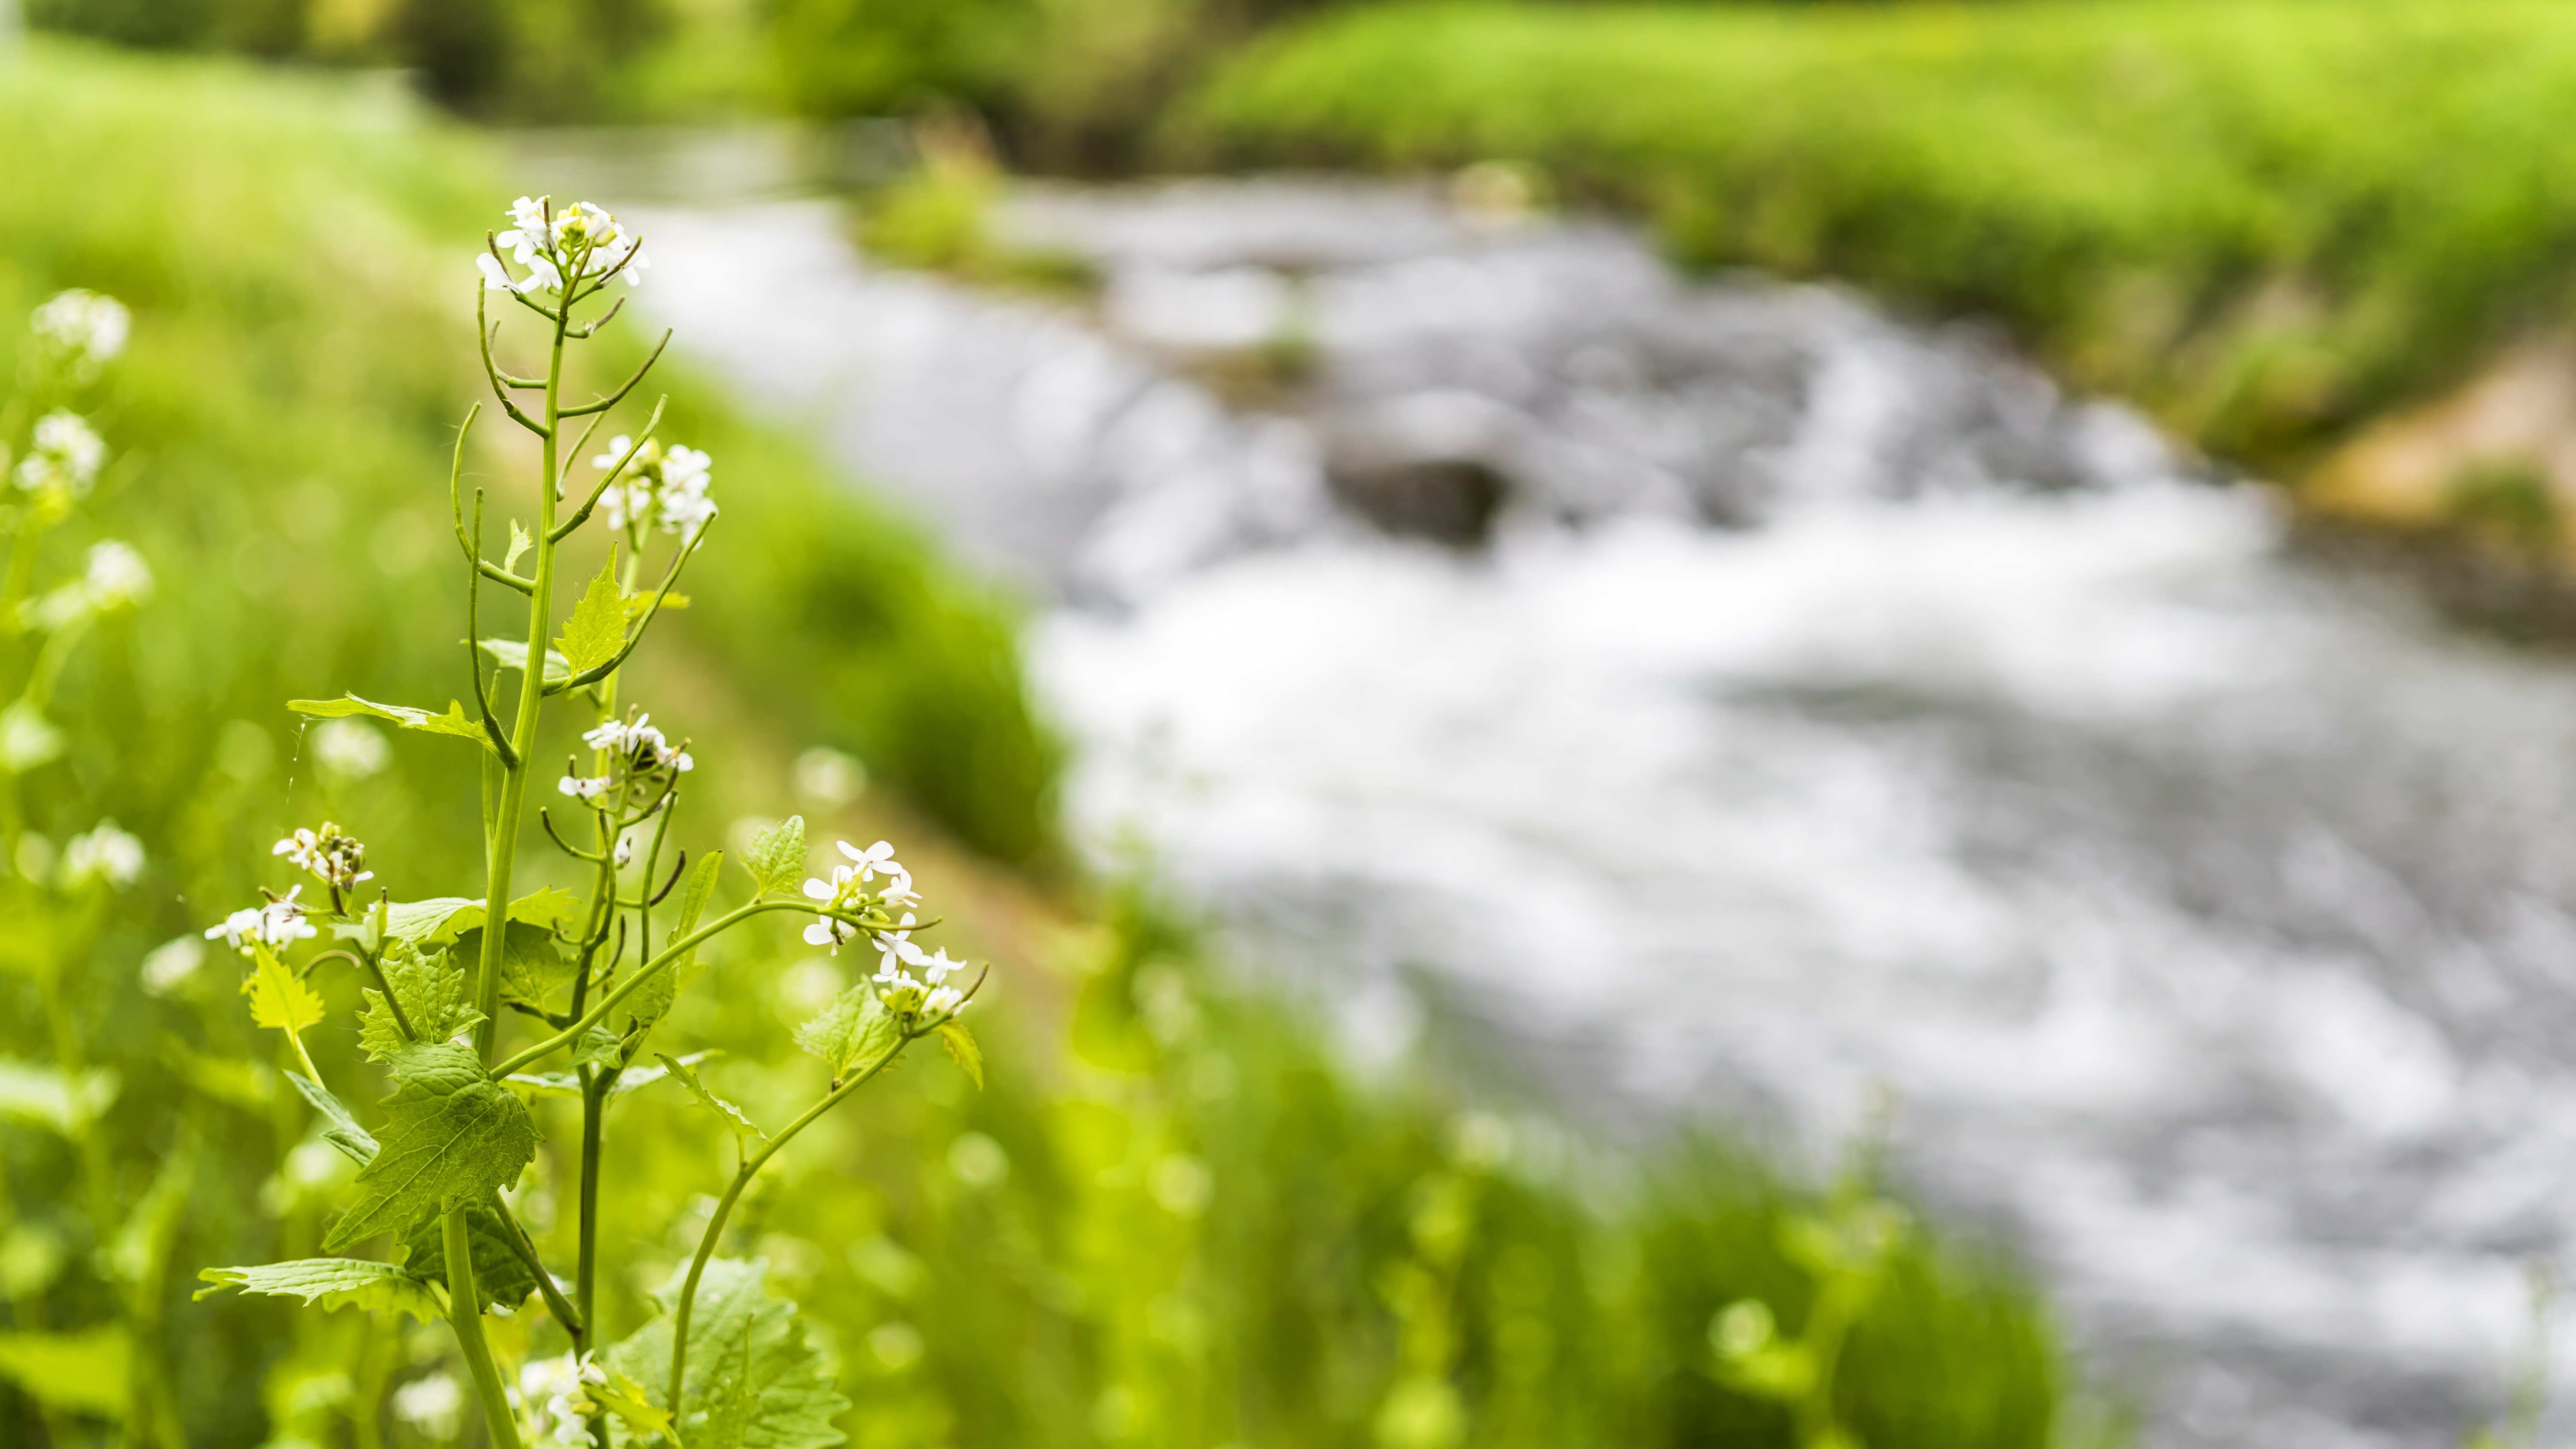
water, vegetation, grass, leaf, flora, water resources, spring, plant, tree, landscape